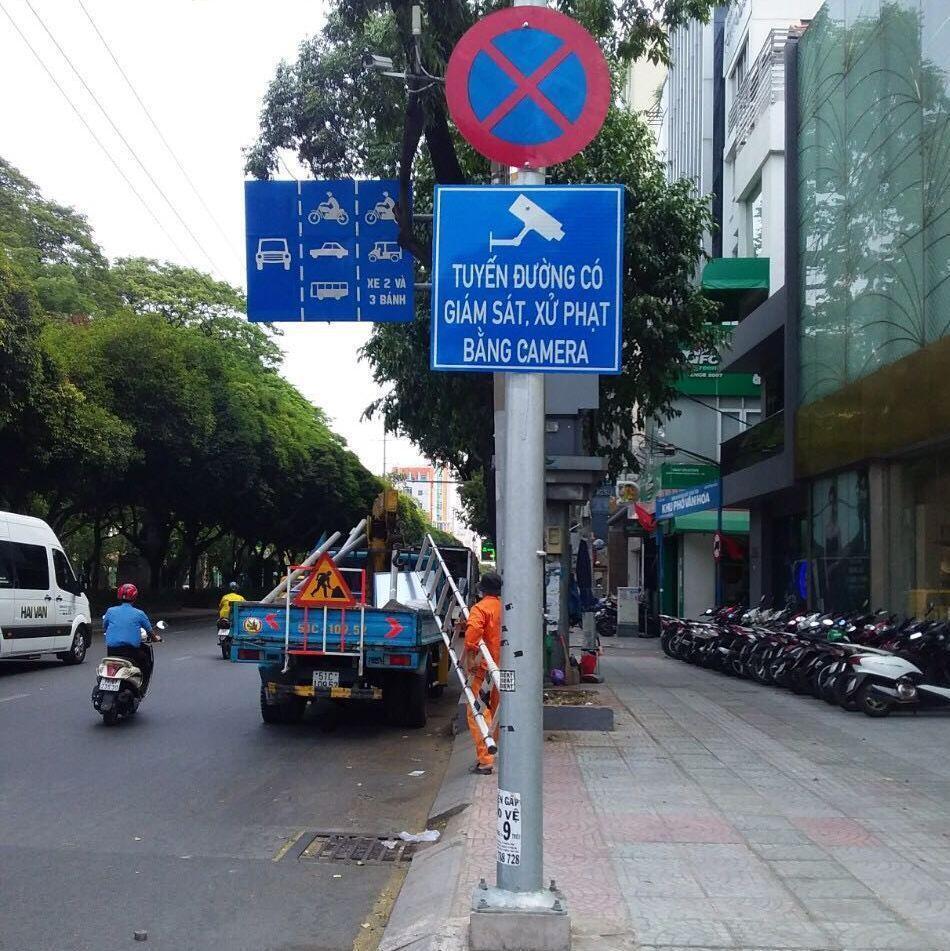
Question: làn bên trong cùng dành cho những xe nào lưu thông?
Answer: xe 2 bánh và 3 bánh